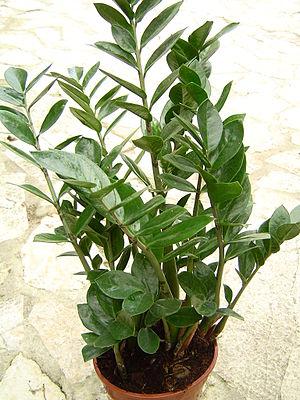
Photo d'un Zamioculcas zamiifolia cultivé. Famille des Araceae
Zamioculcas zamiifolia est une espèce de plantes de la famille des Araceae ; c'est l'unique espèce du genre Zamioculcas. Elle est aussi appelée Plante ZZ, des initiales de son nom scientifique.